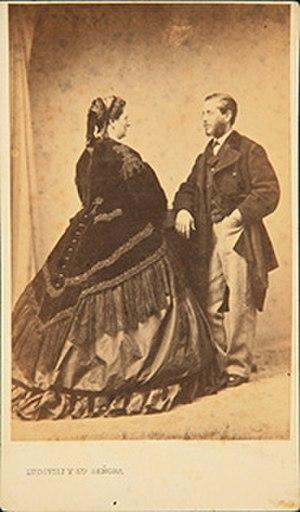
Jeanne Catherine Esperon, parfois Luisa Esperon ou Catalina Esperon, est l'une des rares femmes photographes à avoir exercé professionnellement dans la ville de Valence pendant la seconde moitié du XIXᵉ siècle. Elle a exercé son métier en collaboration avec son mari, Antonio Ludovisi.